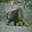
Label: porcupine